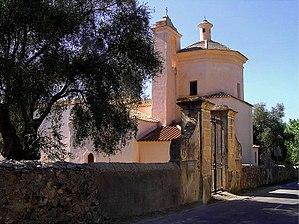
Sainte-Restitude
Calenzana est une commune française située dans la circonscription départementale de la Haute-Corse et le territoire de la collectivité de Corse. Elle appartient à l'ancienne piève d'Olmia, en Balagne.